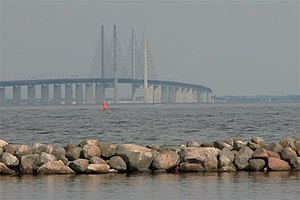
Dragør / Lodseriet
Øresundsbroen, set fra Dragør
Dragør er en by på Amager, ca. 12 kilometer fra Københavns centrum og ikke en del af Hovedstadsområdet. Den er en del af Dragør Kommune og ligger i Region Hovedstaden. Dragør er vokset sammen med Store Magleby, og tilsammen har den bymæssige bebyggelse 12.124 indbyggere.